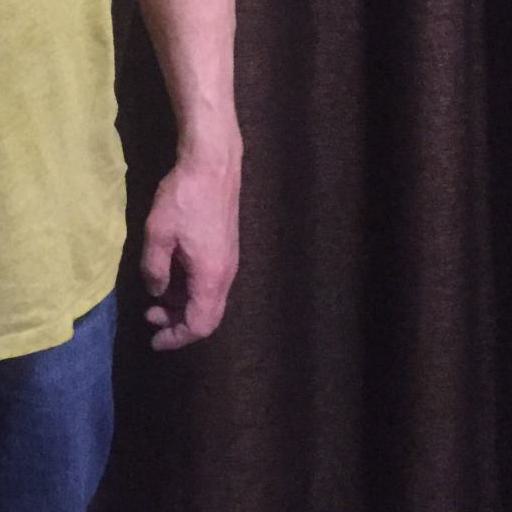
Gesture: no_gesture